Viveros de Coyoacán

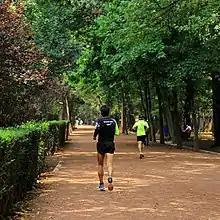
People jogging at Viveros.

The park has an extension of 38.9 hectares, located in the far west of the Coyoacán borough next to Ciudad Universitaria . From its initial creation by Miguel Angel de Quevedo, the area has operated primarily as a tree nursery, growing seedlings for reforestation projects. The nursery operation produces about one million seedlings per year, which are mostly planted in and around Mexico City. Most of the park's area is planted with trees, and it is considered to be one of Mexico City's “lungs.” Other areas are dedicated to seed beds, orchards and greenhouses. The area used to be part of a ranch called Panzacola, and a few remains of this can still be seen such as the ruins of a small rectangular chapel and a well, with a date marking of November 18, 1918.